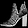
Label: Ankle boot